Turkey

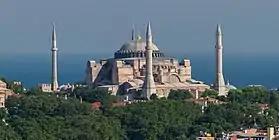
The Hagia Sophia in Constantinople (now Istanbul) was built by the Eastern Roman emperor Justinian the Great in 532–537.

When Pergamon requested assistance in its conflict with the Seleucids, Rome intervened in Anatolia in the second century BC. Without an heir, Pergamum's king left the kingdom to Rome, which was annexed as province of Asia. Roman influence grew in Anatolia afterwards. Following Asiatic Vespers massacre, and Mithridatic Wars with Pontus, Rome emerged victorious. Around the 1st century BC, Rome expanded into parts of Pontus and Bithynia, while turning rest of Anatolian states into Roman satellites. Several conflicts with Parthians ensued, with peace and wars alternating.